Jerusalem during the Second Temple period

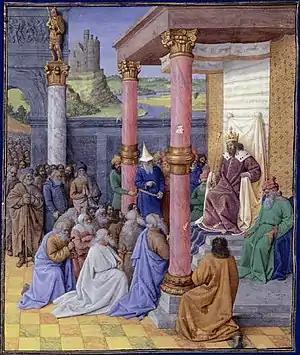
Cyrus the Great allows the Jews to return to Zion. Jean Fouquet, 1470.

At the time of the return to Zion from the Babylonian captivity, Jerusalem was very small and materially rather poor. Its walls were derelict and a modest shrine now stood at the site of Solomon's once grand Temple. The city, nevertheless, enjoyed a vibrant and flourishing religious life. It was at this time that the first Mishnas were written up and both the Bible and the Halakha began to take their modern form. The same time witnessed the emergence of a dominant priestly class, a cosmopolitan elite receptive to foreign influences.